Mules Mansion

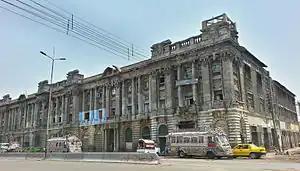
Mules Mansion in Keamari, Karachi

Mules Mansion is a historic mansion owned by the Ministry of Defense (MoD) under the management of Naval Secretariat in Karachi, Pakistan. It was built in Anglo-Oriental style in 1917 by Moses Somake. The mansion is named after Horace Charles Mules, the first chairman of the Karachi Port Trust.